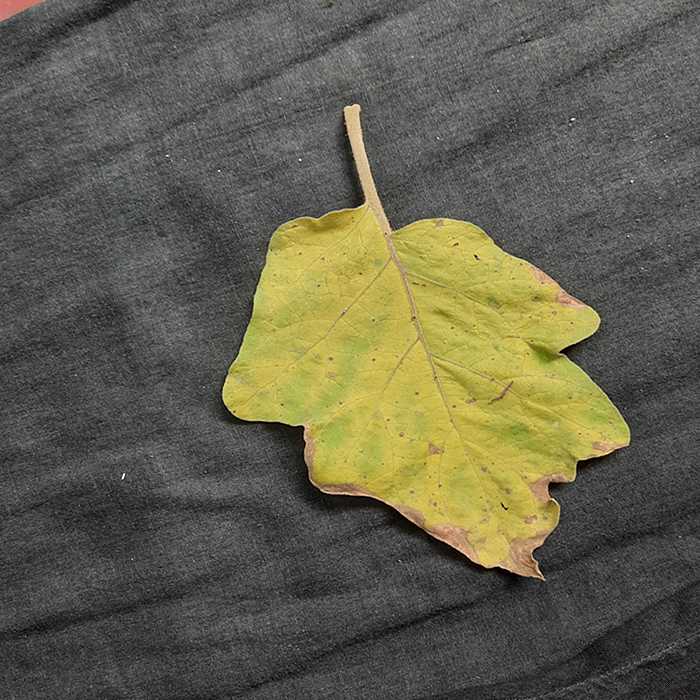
Plant: Eggplant
Label: Eggplant verticillium wilt